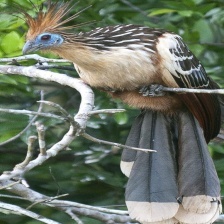
Species: HOATZIN
Scientific name: OPHISTHOCOMUS HOAZIN